2012–13 Pittsburgh Penguins season

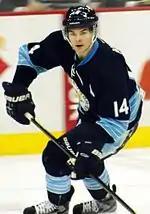
Chris Kunitz had a career-high five-point game during March.

The Penguins started out March with a wild game against the Montreal Canadiens that combined for a total of thirteen goals including the Brandon Sutter game-winner in overtime. The game featured Brandon Sutter, Matt Cooke and Chris Kunitz all scoring two goals apiece with defenceman Kris Letang finished with a career-high four assist night. After missing four games, Evgeni Malkin made his return to the lineup against the Tampa Bay Lightning on March 4 where he tallied a goal and an assist before defeating the Lightning 4–3. Chris Kunitz extended his career-long point streak to six games scoring six goals and nine points during the stretch and has at least one point in eighteen of the Penguins' last 23 games. After falling behind the Philadelphia Flyers 4–1 in the first period on March 7, and being outshot 18–4, the Penguins tied the score in the second period 4–4 outshooting the Flyers 12–3 eventually defeating the Flyers 5–4. Chris Kunitz scored twice in the game extending his career-long point streak to seven games as he and his linemates (Sidney Crosby, Pascal Dupuis) combined for three goals and eight points in the game. James Neal scored his sixteenth goal of the season thirty-six seconds into the March 9 game against the Toronto Maple Leafs but despite the early lead the Leafs tied the game and sent the game to a shootout. Marc-Andre Fleury stopped Tyler Bozak and Nazem Kadri with James Neal and Sidney Crosby scoring on James Reimer with James Neal scoring the determining goal. Chris Kunitz saw his career-long point streak end being held without a point against the Leafs. After absorbing a hit from James van Riemsdyk in the third period, Evgeni Malkin left the game with an upper-body injury and did not return.